HNLMS Koning der Nederlanden

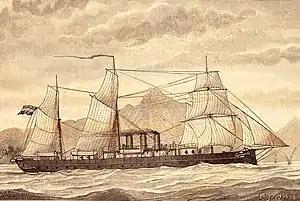
"Koning der Nederlanden"

"Koning der Nederlanden" was laid down at the "Rijkswerf" in Amsterdam on 31 December 1871. She was launched on 20 October 1874 and commissioned on 16 February 1877. The ship was designed by B.J. Tideman and renamed from "Matador" to "Koning der Nederlanden" during construction. In the autumn of 1876 the ship was transferred through the newly built North Sea Canal to the naval yard Willemsoord in Den Helder. In September 1877 she carried out see trials on the North and Baltic Sea. She left the Netherlands on 3 March 1878 for the Dutch East Indies where she arrived in Aceh on 6 may that year.